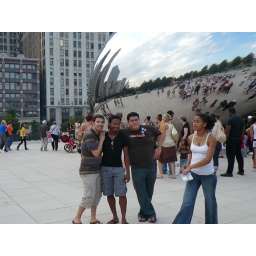
and some random walking in front of the photo girl